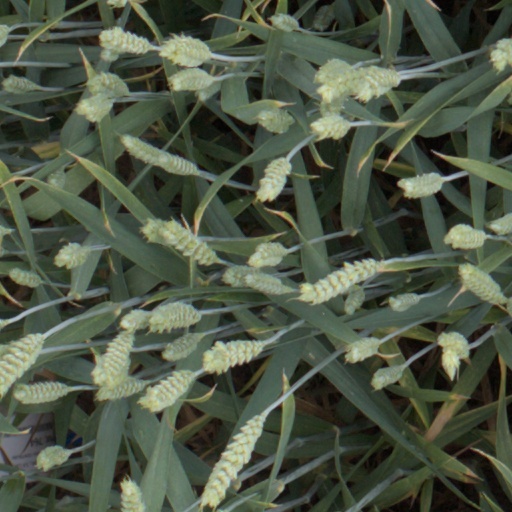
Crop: wheat